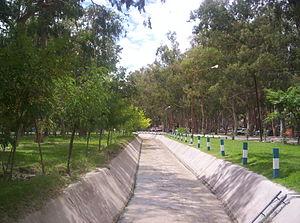
La province de San Juan est une province de l'Argentine située à l'ouest du pays. Elle est limitée au nord par la province de La Rioja, au sud-est par la province de San Luis, au sud par la province de Mendoza et à l'ouest par la cordillère des Andes, qui la sépare du Chili.